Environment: real
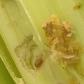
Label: fall_armyworm